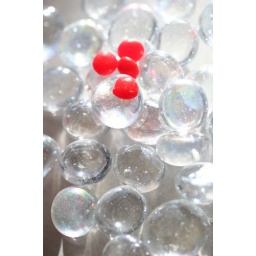
Some red hot candies mixed in with some glass beads on a home made light box.....